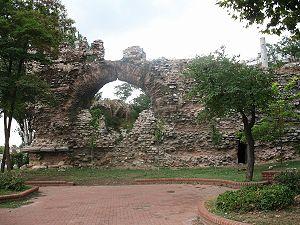
Le Palais de Boucoléon est un ensemble situé à Constantinople, composé jadis d’un port artificiel construit au IVᵉ siècle et de plusieurs palais construits par Nicéphore II Phocas. Considéré comme la « résidence maritime des Empereurs », il faisait partie du domaine impérial du Palais Sacré.